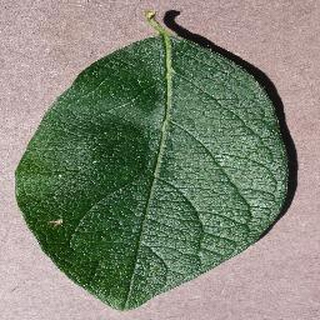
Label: healthy_cherry